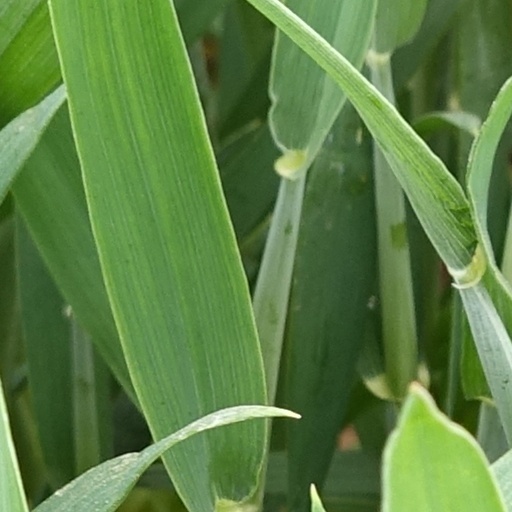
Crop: wheat